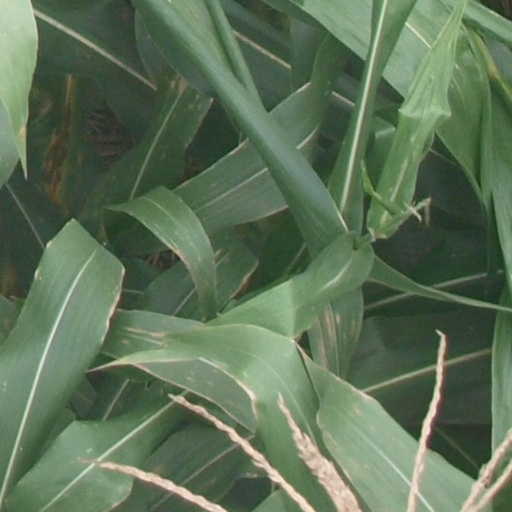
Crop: maize; corn